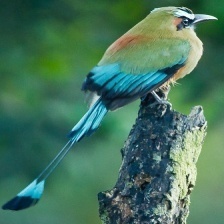
Species: TURQUOISE MOTMOT
Scientific name: EUMOMOTA SUPERCILIOSA